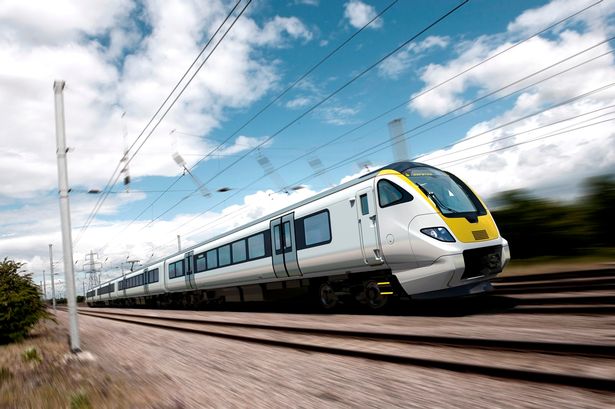
Vehicle type: Trains